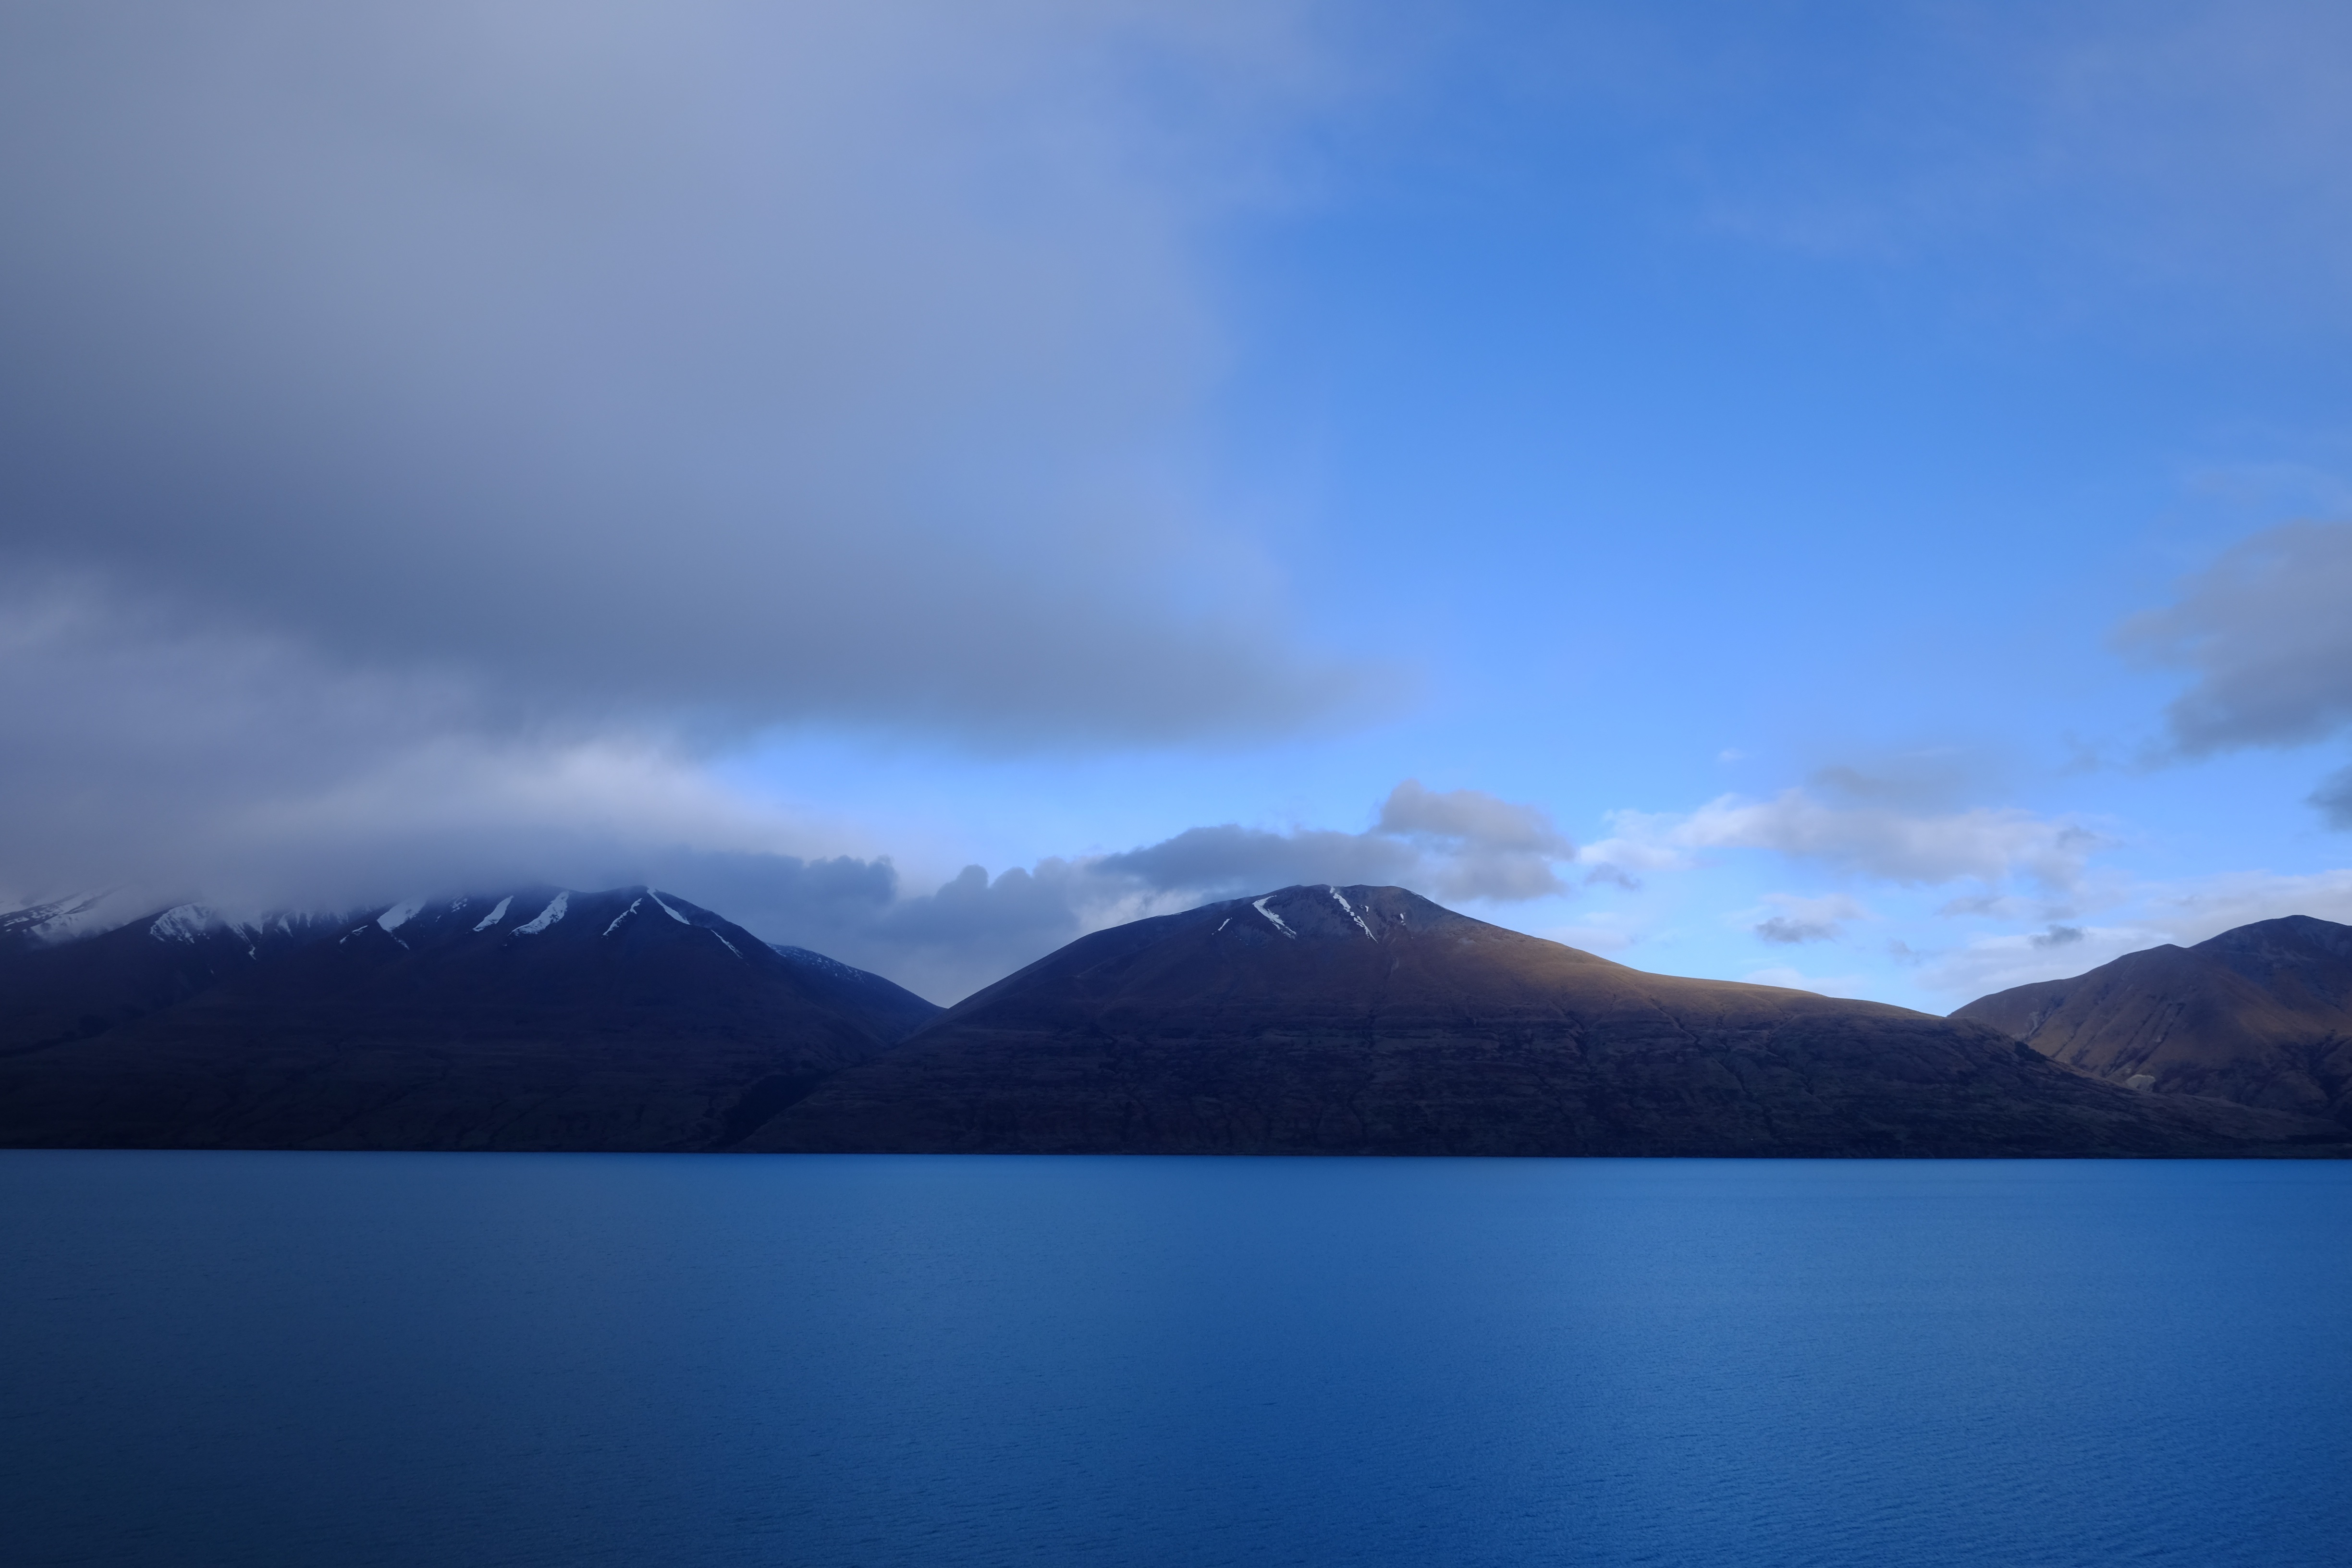
landscape, sea, water, nature, outdoor, horizon, mountain, cloud, sky, sunset, morning, hill, lake, dawn, mountain range, solitude, dusk, evening, reflection, tranquil, scenic, peaceful, natural, scenery, calm, blue, fjord, reservoir, silence, highland, mountains, mountain lake, quiet, fell, loch, nobody, landform, atmospheric phenomenon, mountainous landforms